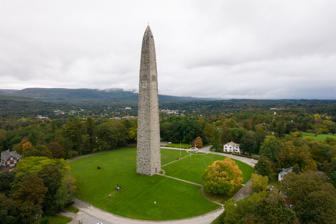
Building: Bennington Battle Monument
Country: United States of America
Year built: 1889
United States historic place Bennington Battle Monument U.S. National Register of Historic Places U.S. Historic district Contributing property Aerial view of Bennington Battle Monument Location Monument Circle Bennington, Vermont Coordinates 42°53′21″N 73°12′56″W / 42.88916°N 73.21563°W / 42.88916; -73.21563 Part of Old Bennington Historic District ( ID84000030 ) NRHP reference No. 71000054 Significant dates Added to NRHP March 31, 1971 Designated CP October 4, 1984 The Bennington Battle Monument is a 306-foot-high (93 m) stone obelisk located at 15 Monument Circle, in Bennington, Vermont , United States.  The monument commemorates the Battle of Bennington during the American Revolutionary War . In that battle, on 16 August 1777, Brigadier General John Stark and 1,400 New Hampshire men , aided by Colonels Warner and Herrick of Vermont, Simonds of Massachusetts, and Moses Nichols of New Hampshire , defeated two detachments of General John Burgoyne 's British army, who were seeking to capture a store of weapons and food maintained where the monument now stands. While the battle is termed the Battle of Bennington , it actually occurred about 10 miles (16 km) away, in Walloomsac, New York ;  the Bennington Battlefield , a U.S. National Historic Landmark , is entirely within the state of New York . In 1877, a local historical society began to plan a monument for the battle's centenary, and considered many designs. One which called for a slender stone column only 100 feet (30 m) tall was showcased during the battle's centennial celebration, which was attended by President Rutherford B. Hayes . The committee eventually accepted J. Phillip Rinn's design with some changes. The monument's cornerstone was laid in 1887, and it was completed in November 1889 at a total cost of $112,000 (including the site). It is constructed of Sandy Hill Dolomite from present day Hudson Falls, New York , a blue-gray magnesian limestone containing numerous fossils. Dedication ceremonies were delayed until 1891, when President Benjamin Harrison attended the ceremonies and held a reception at the nearby Walloomsac Inn. Today the Bennington Battle Monument is a Vermont State Historic Site . From its observatory level at 200 feet (61 m), which can be reached by elevator (but not the 417 stairs, which are closed), one can see Vermont along with the other U.S. states of Massachusetts and New York. A kettle captured from General Burgoyne's camp at Saratoga is visible in the monument along with a diorama of the second engagement, and information on how the monument was built. Statues of John Stark (" Live free or die "), Seth Warner , and other notables ornament the grounds. The monument, while 10 miles (16 km) from the relevant battlefield, is located very close to what was once the site of the Catamount Tavern , where Ethan Allen and the Green Mountain Boys planned the capture of Fort Ticonderoga in 1775. Full view in late afternoon View from elevator floor facing east towards Green Mountains Statue of Brigadier General John Stark Statue of Seth Warner See also Bennington Battlefield Fort Rosecrans National Cemetery National Register of Historic Places listings in Bennington County, Vermont Saratoga Battle Monument USS Bennington Monument References